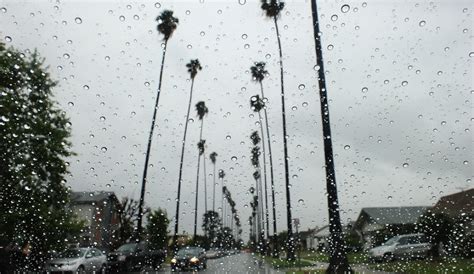
Weather: rain or strom